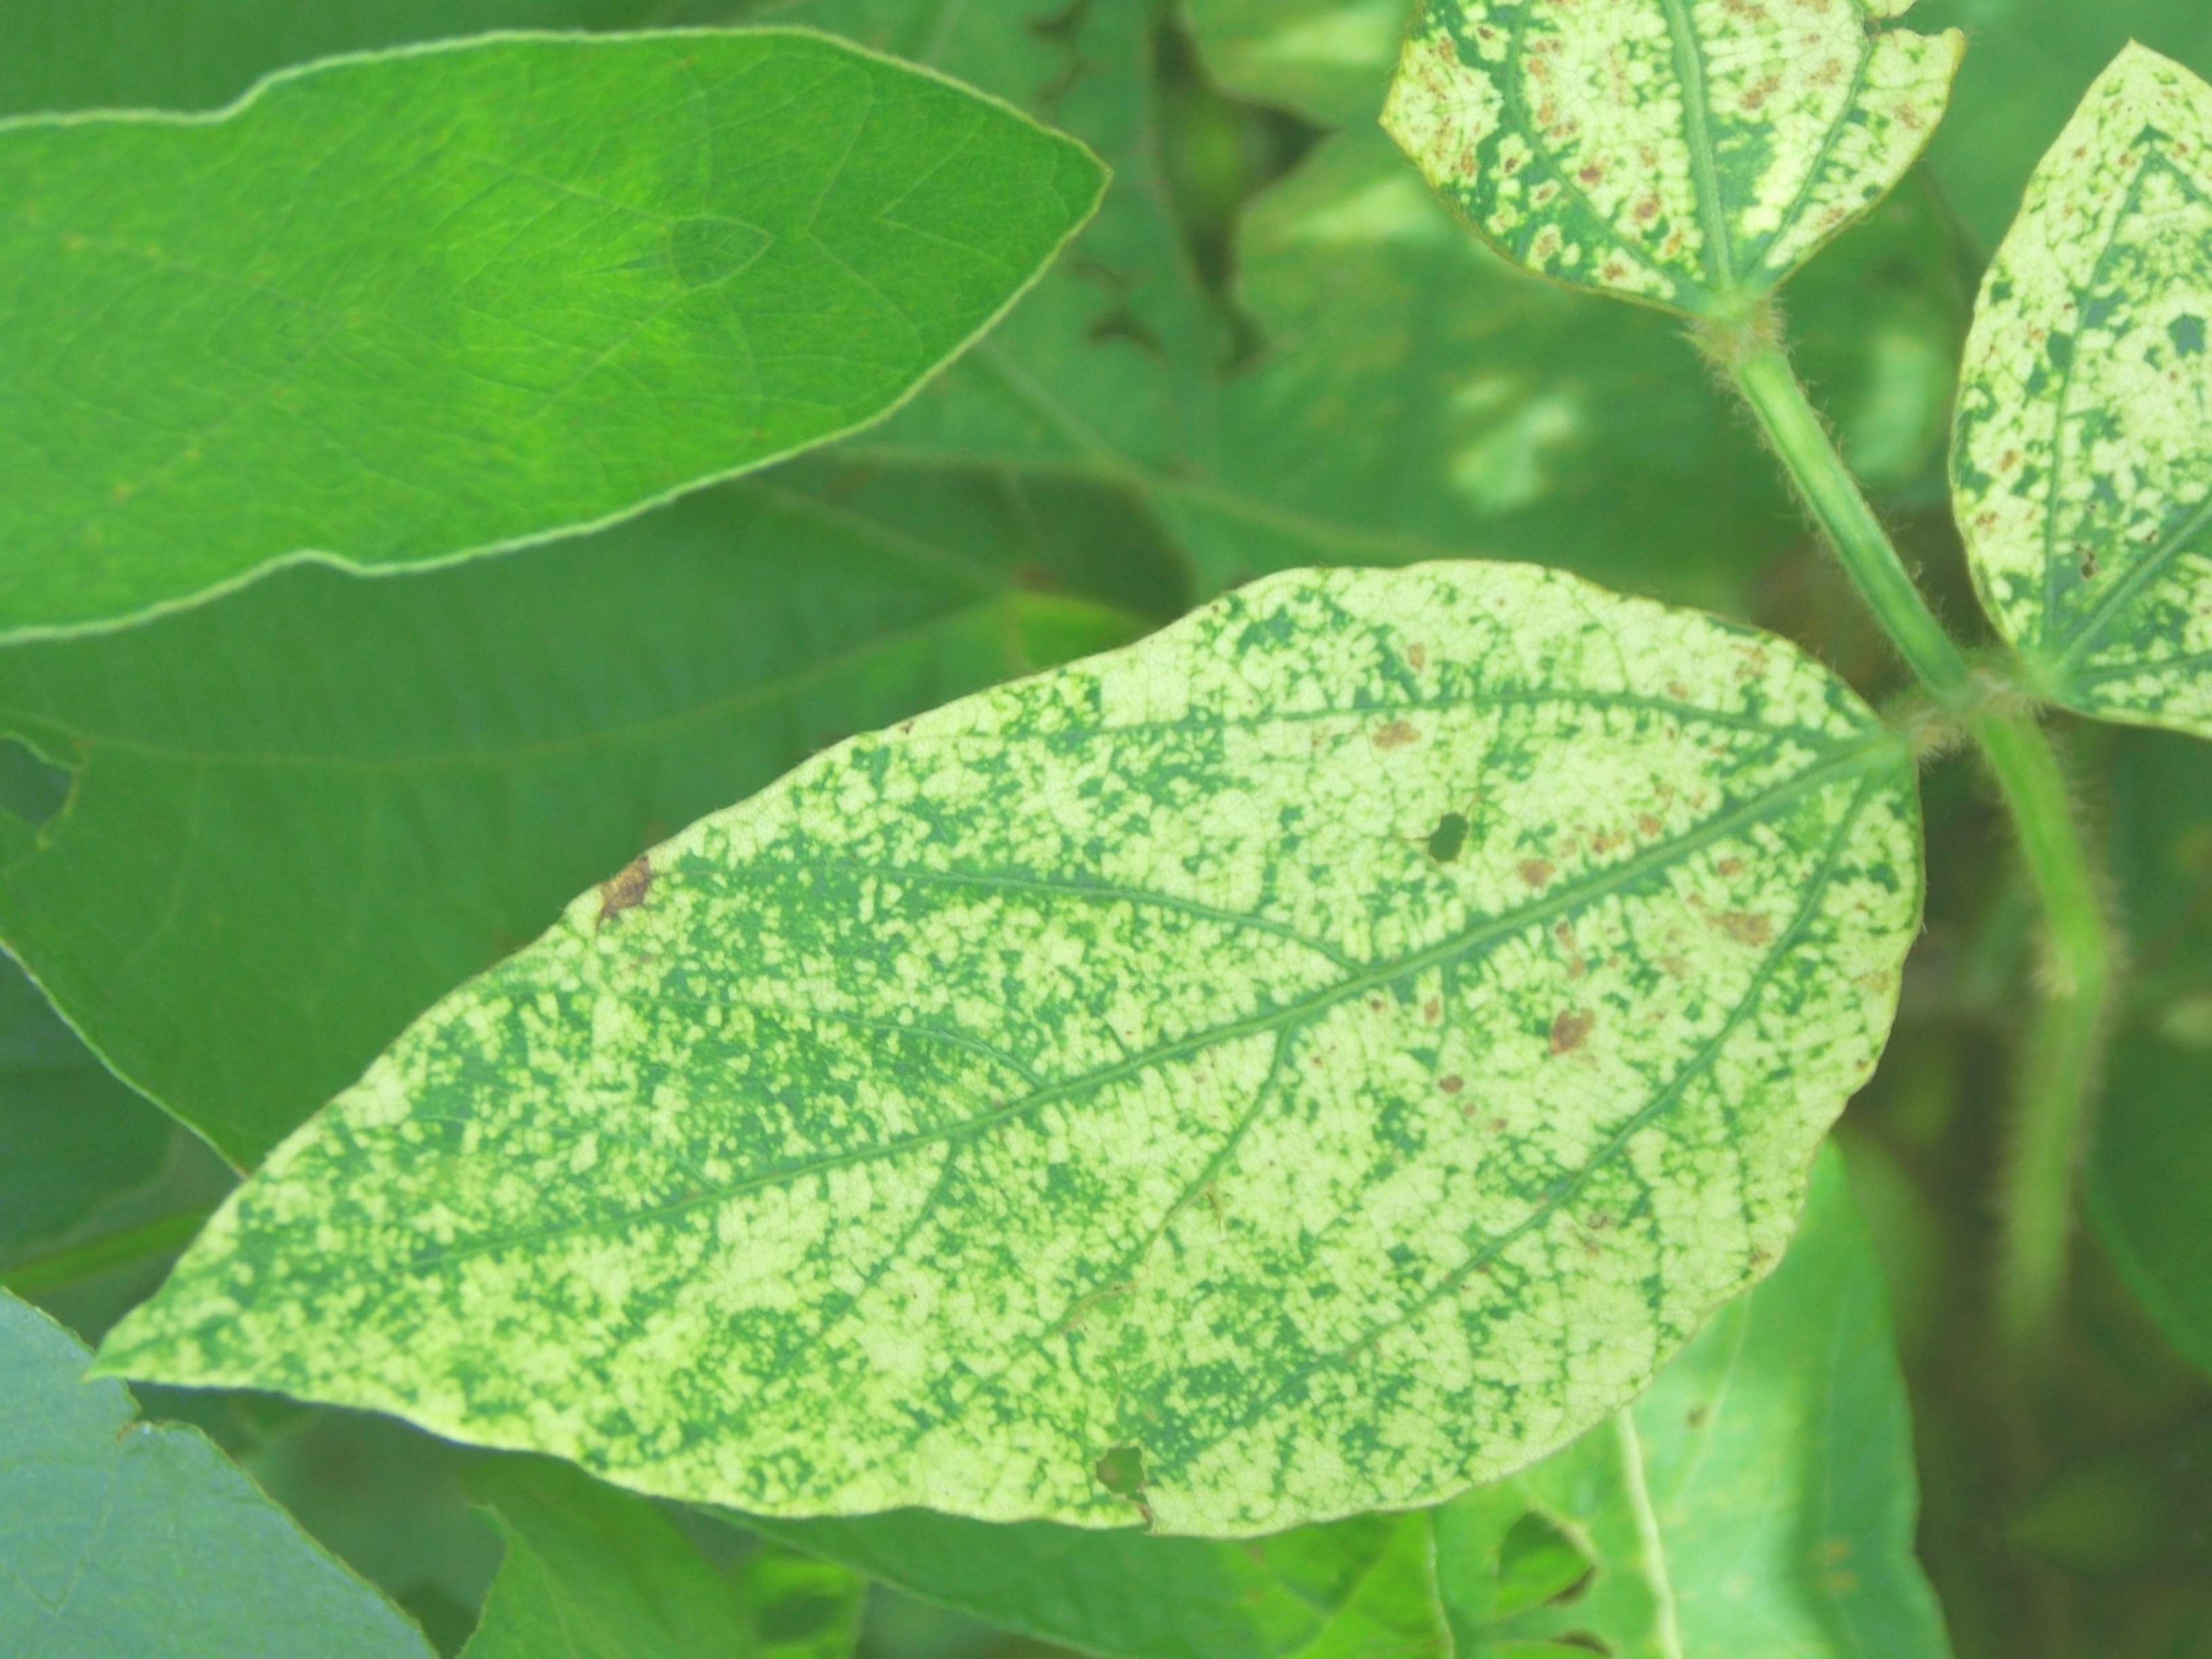
Label: Disease